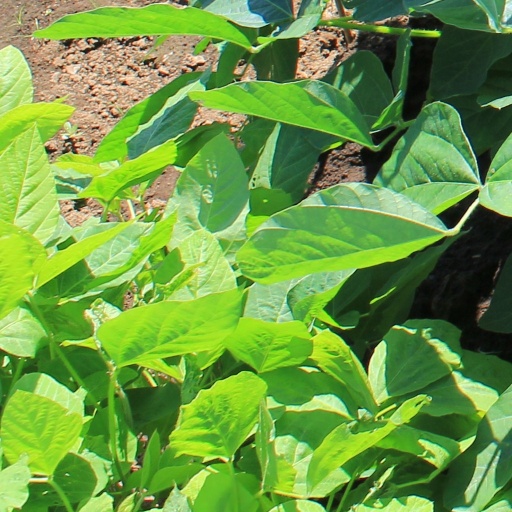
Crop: soybean